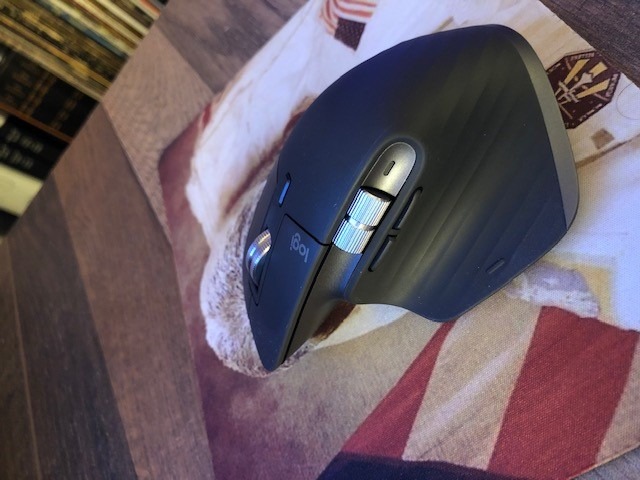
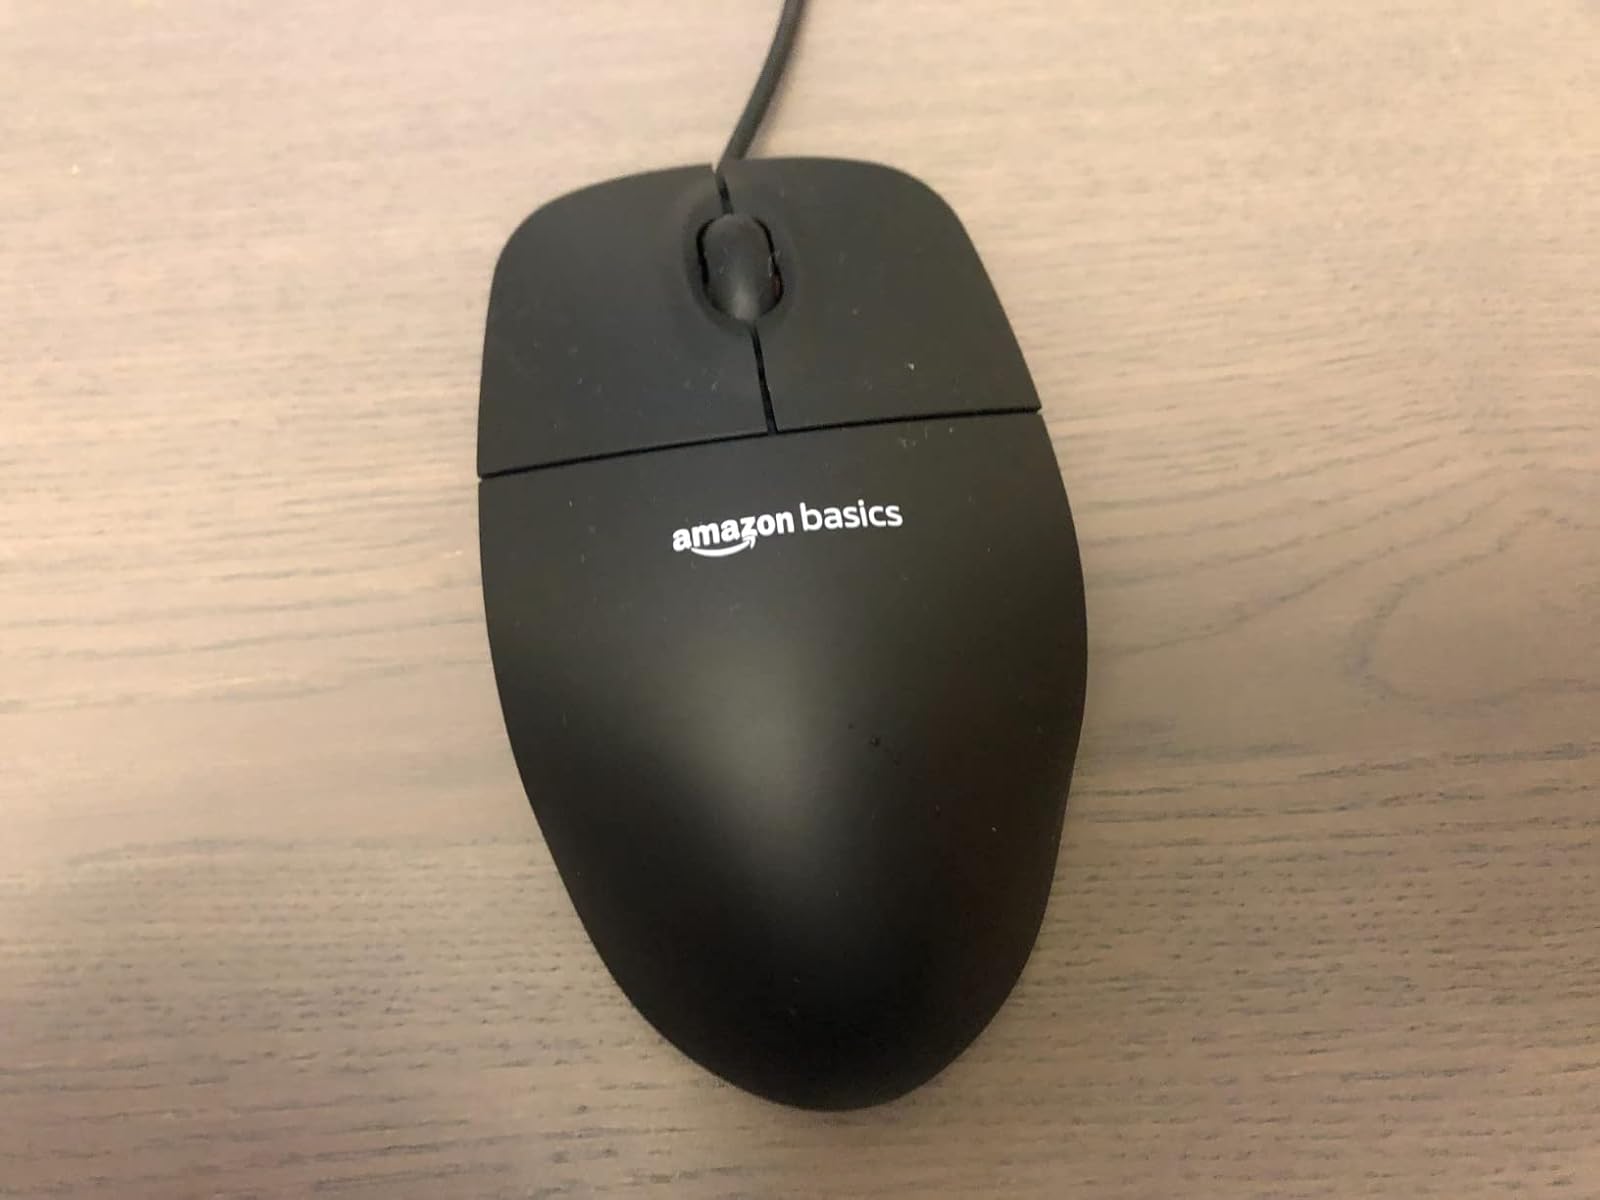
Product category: mouse
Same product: no